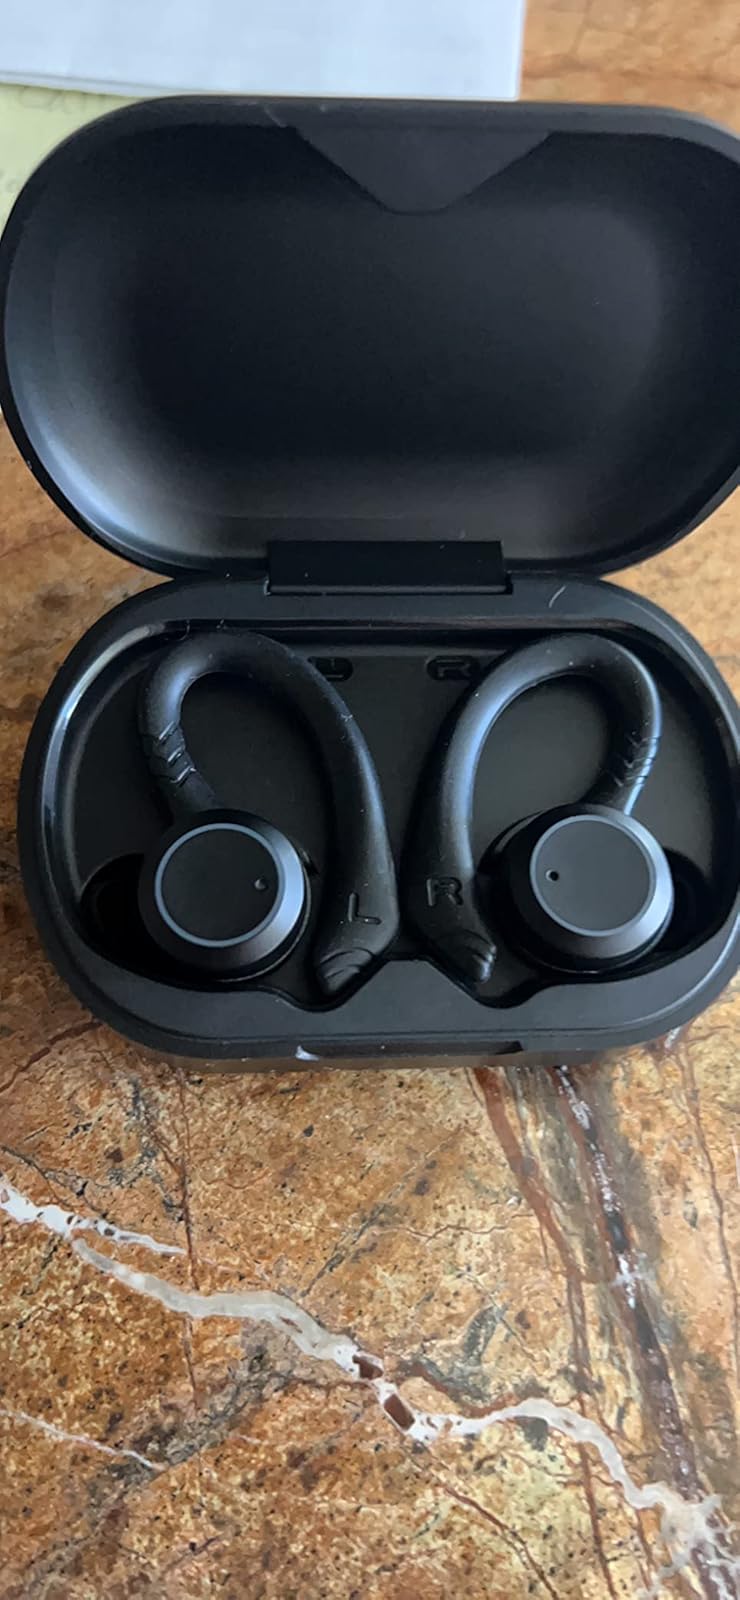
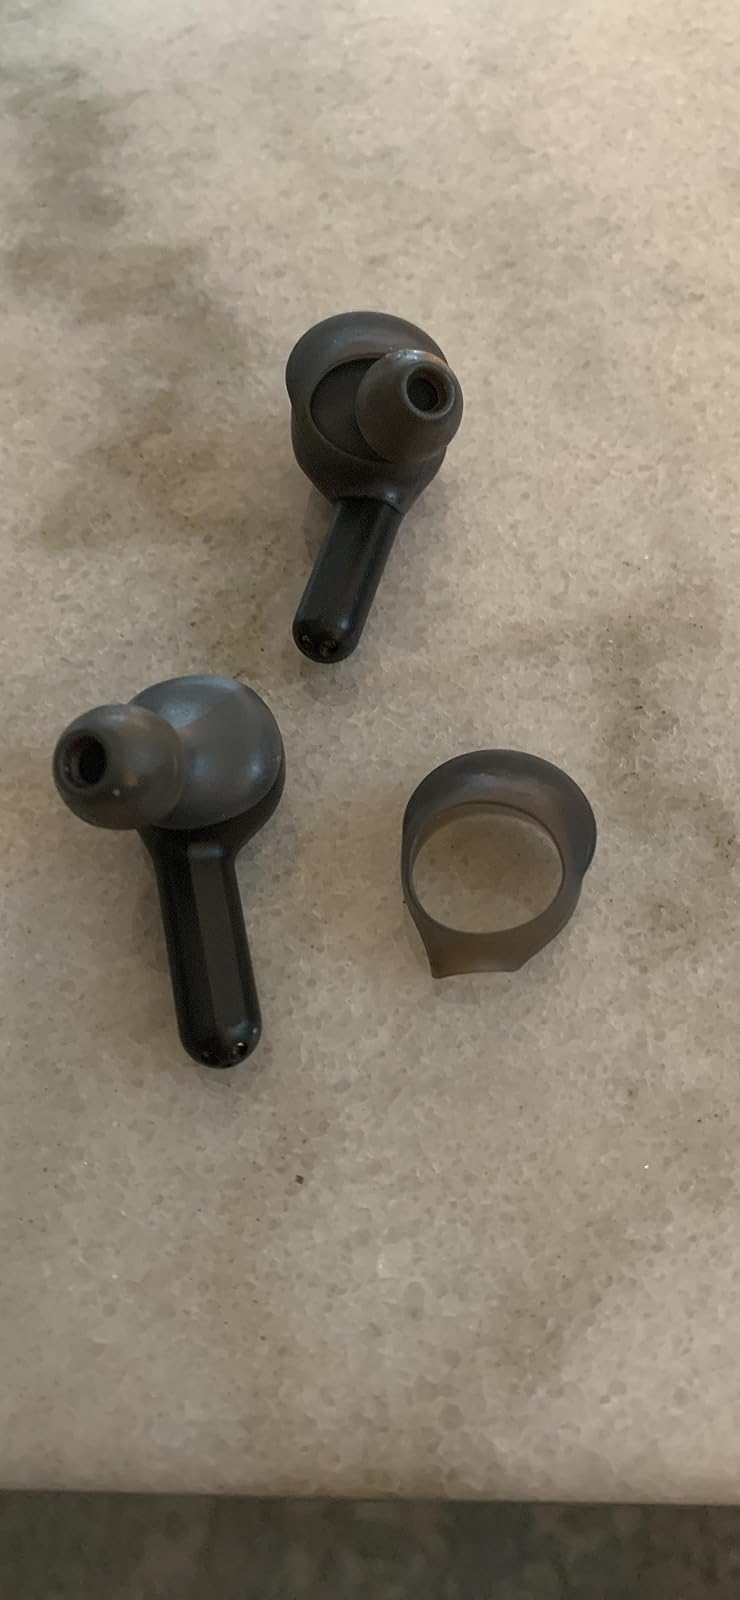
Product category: earbuds
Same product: no